Sohail Tanvir

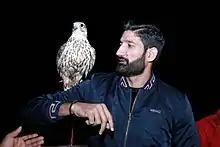
Tanvir in the UAE

Sohail Tanvir (born 12 December 1984) is a Pakistani former cricketer, who has gained considerable international repute for his unorthodox left arm bowling action and particularly for the success it has gained him in the Twenty20 format of the game. He was a member of the Pakistan team that won the 2009 ICC World Twenty20. Tanvir was the first 'purple cap' winner in the inaugural edition of the Indian Premier League and his best figures were 6 for 14 playing for the Rajasthan Royals. This bowling record lasted for over a decade in the IPL. His figures in the Caribbean Premier League for the Guyana Amazon Warriors against Barbados are some of the most impressive of all time (5 for 3 in the 2017 edition). Other notable mentions in the Caribbean Premier League include an 18 ball 50 playing for the St Lucia Zouks at the Daren Sammy Stadium including smashing three consecutive sixes against Kieron Pollard. Tanvir continues to play in franchise leagues across the globe as one of the most prolific bowling all-rounders in world cricket with economical bowling figures and an impressive strike rate. Sohail Tanvir will be representing the Multan Sultans when the PSL resumes for the finals of the series in November 2020 after the team ended the league stage on top of the table. He is currently enrolled in the USA Open draft for the upcoming edition of the tournament running from 16 to 20 December 2020.